Joseph Hubert McGuire

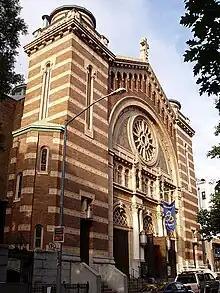
Holy Trinity, Upper West Side

His Holy Trinity Church (1910–12) on West 82nd Street in New York's Upper West Side, has a dome of Guastavino tile. According to Frederick D. Talor in his article "Medieval New York – Holy Trinity Church", the church was built deliberately in the Byzantine style, unusual for the time, and has been "considered to be one of the finest examples of Byzantine architecture in this country."